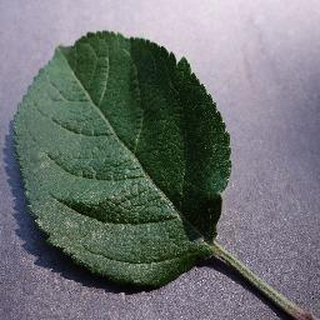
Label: healthy_apple